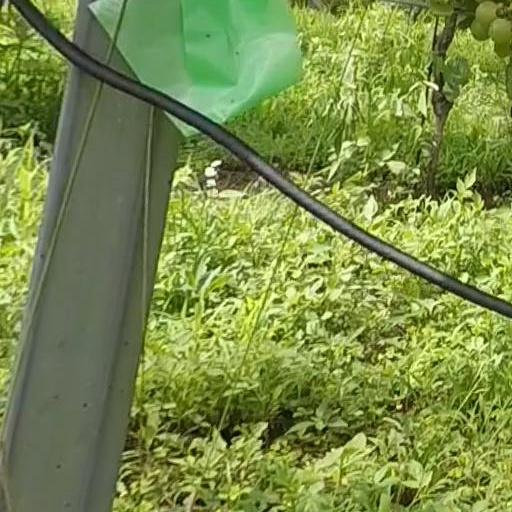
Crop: grape